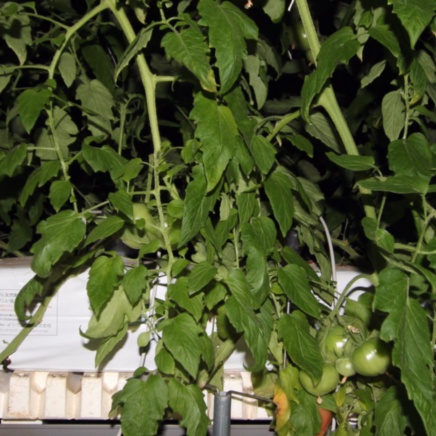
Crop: tomato